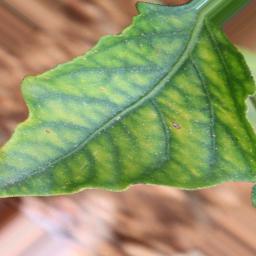
Label: nutritional